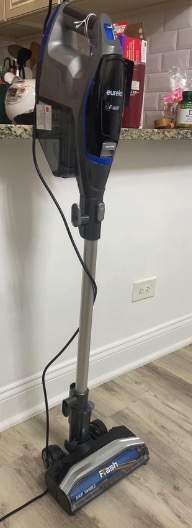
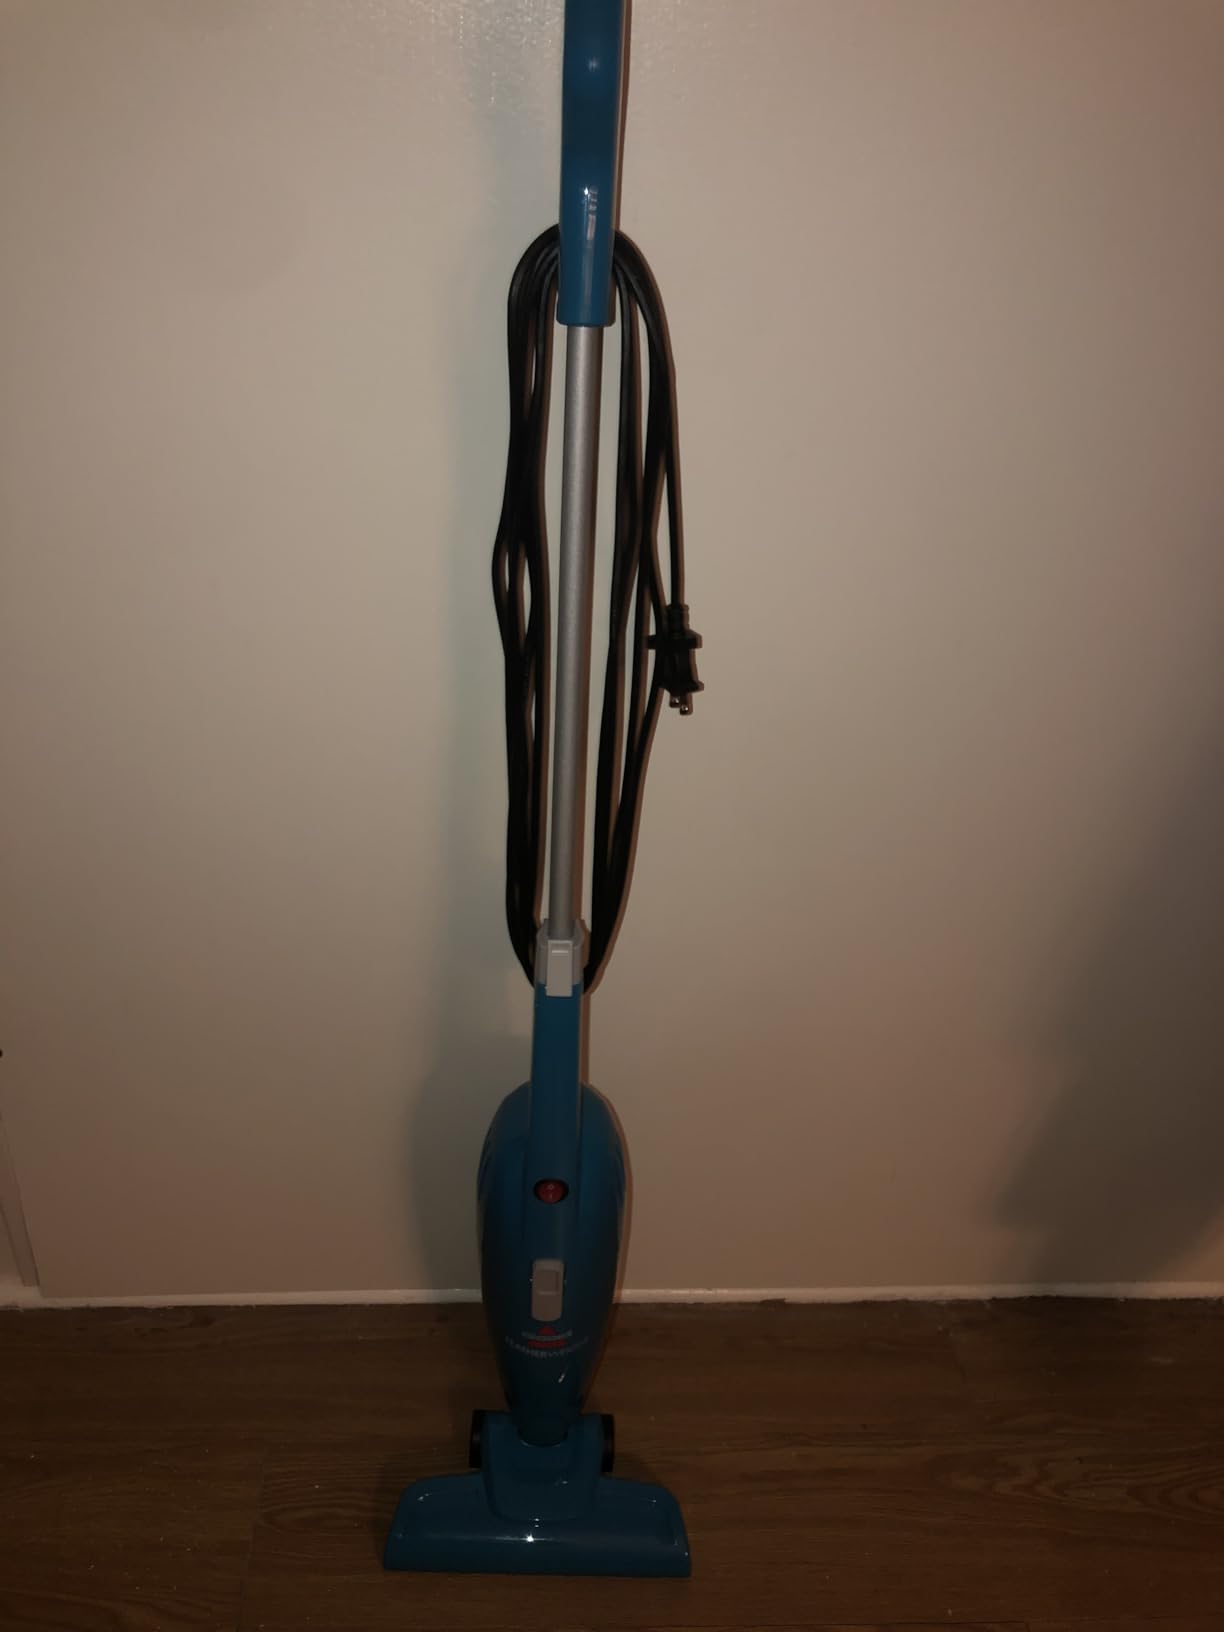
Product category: items_vacuum
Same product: no